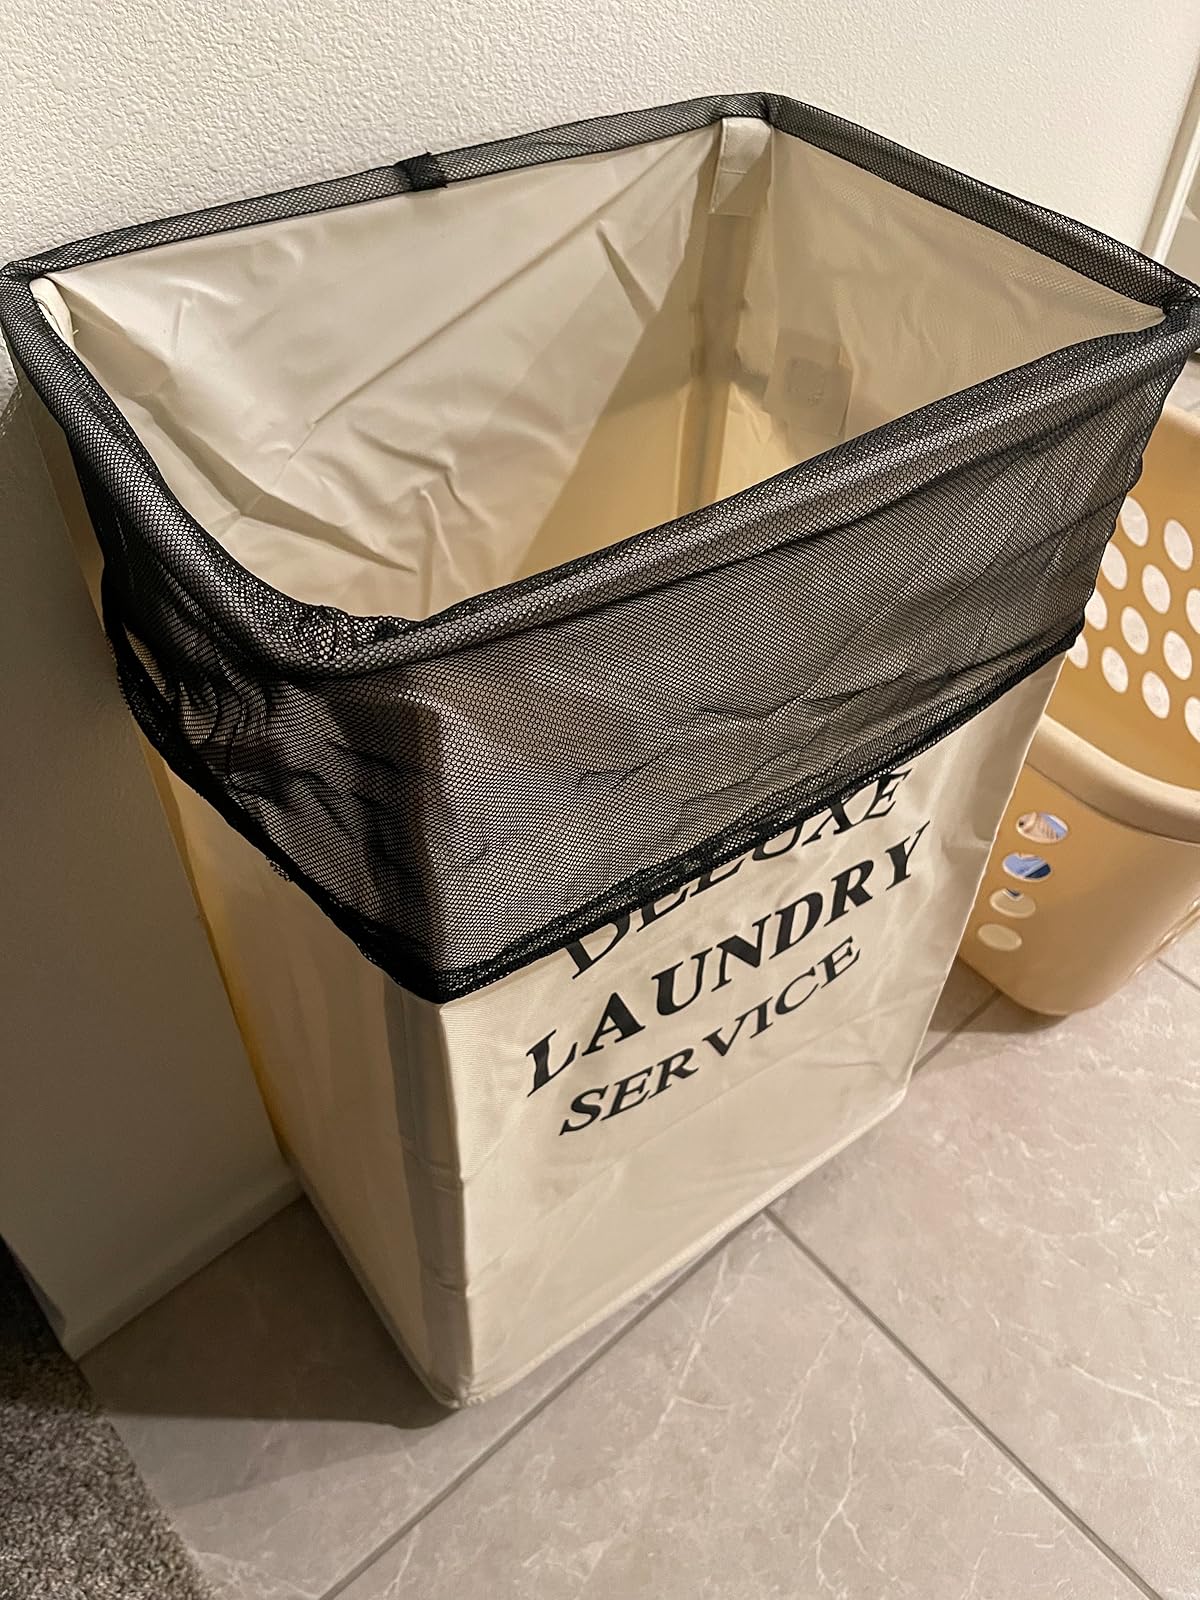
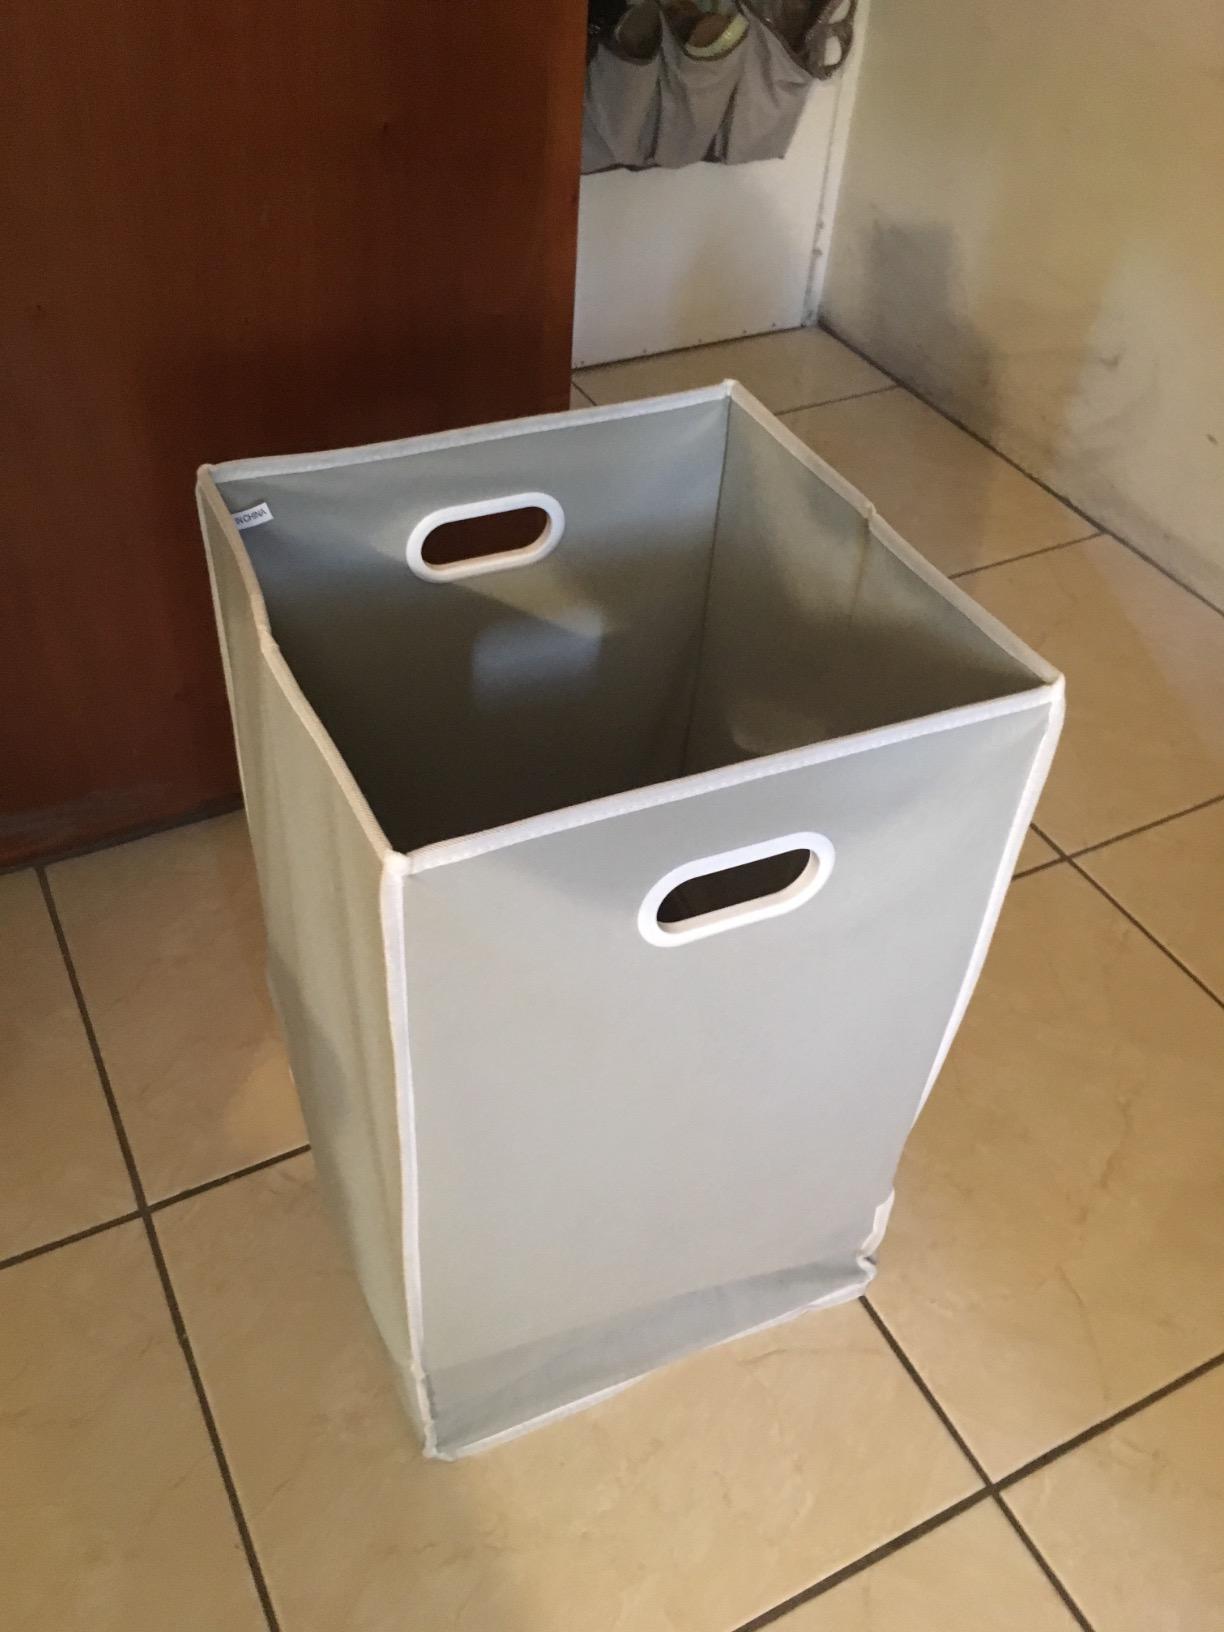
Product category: items_hamper
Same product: no